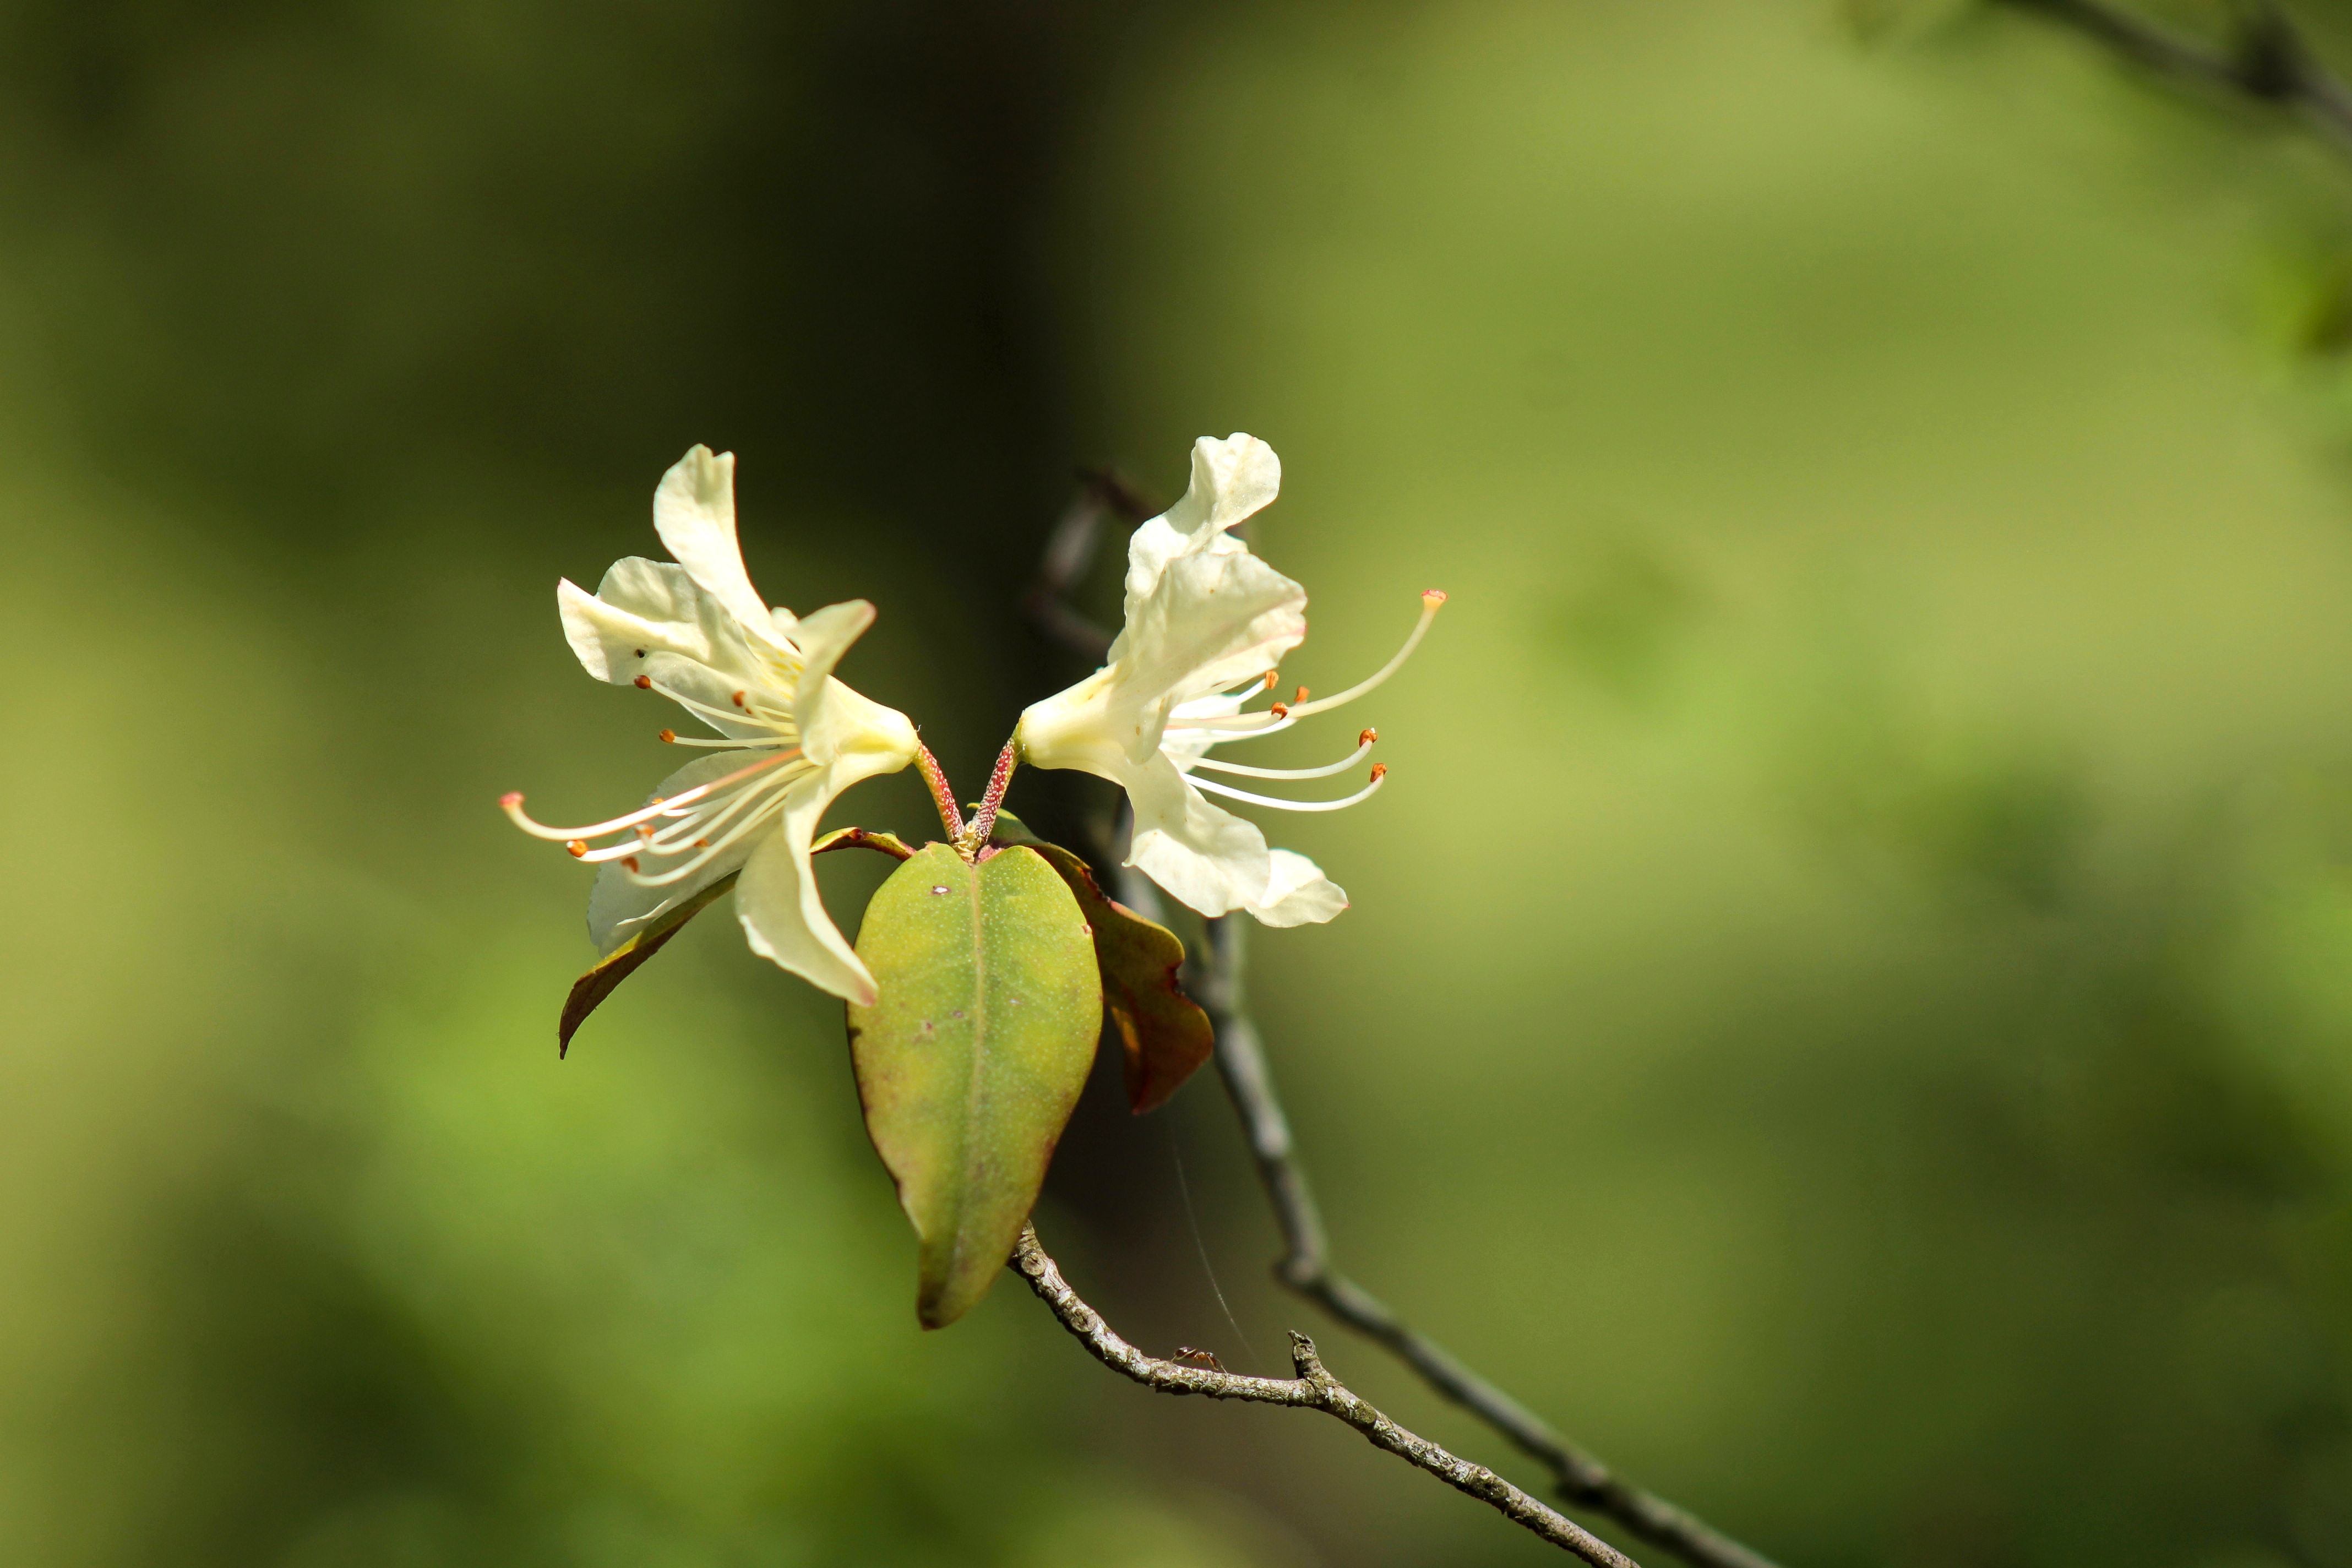
nature, branch, blossom, plant, photography, leaf, flower, green, botany, garden, flora, fauna, white flower, wildflower, close up, shrub, rhododendron, botanical garden, bud, arboretum, macro photography, flowering plant, plant stem, land plant